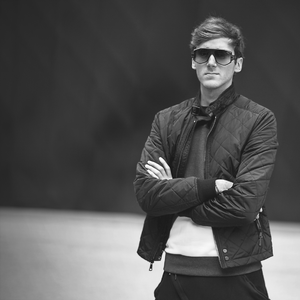
Edmond Etien Huszar, plus connu sous son nom de scène OVERWERK, est un DJ, producteur de musique et graphiste canadien, né le 12 juillet 1989 à London, dans l'Ontario.